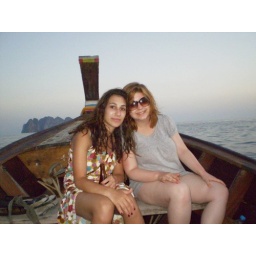
becci and i in boat back from monkey bay